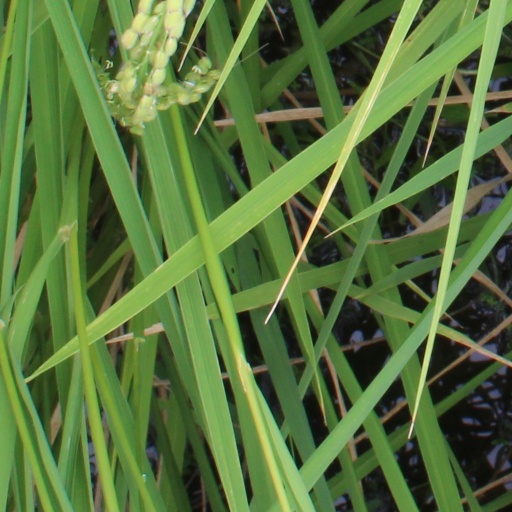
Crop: rice